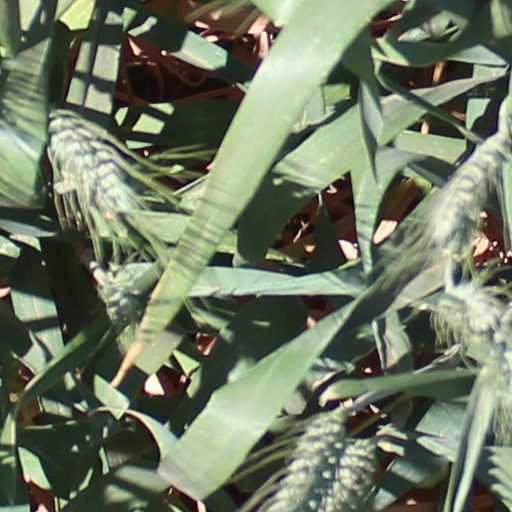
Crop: wheat